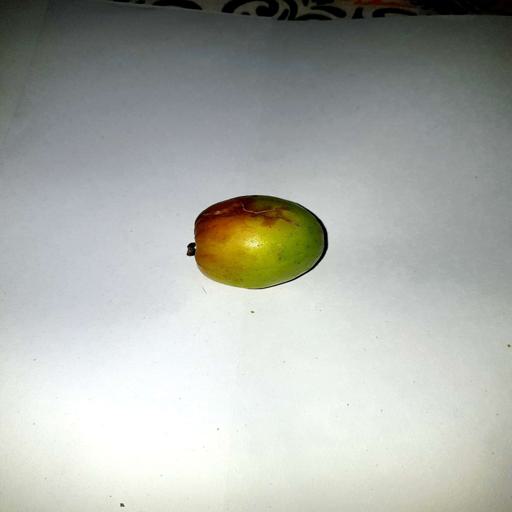
Label: bruised